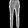
Label: Trouser